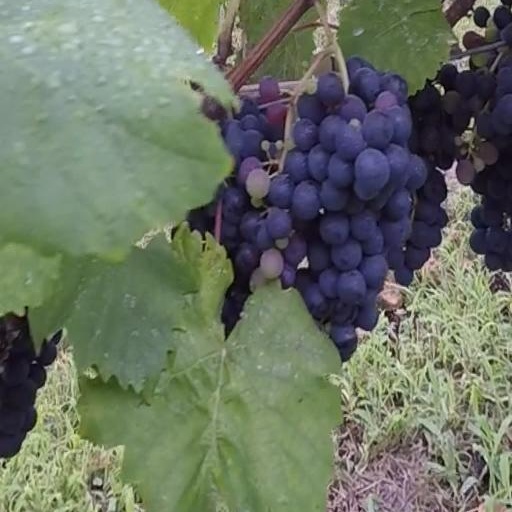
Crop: grape